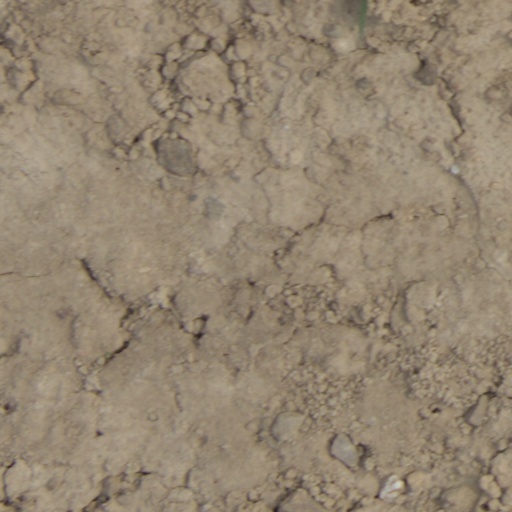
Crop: wheat